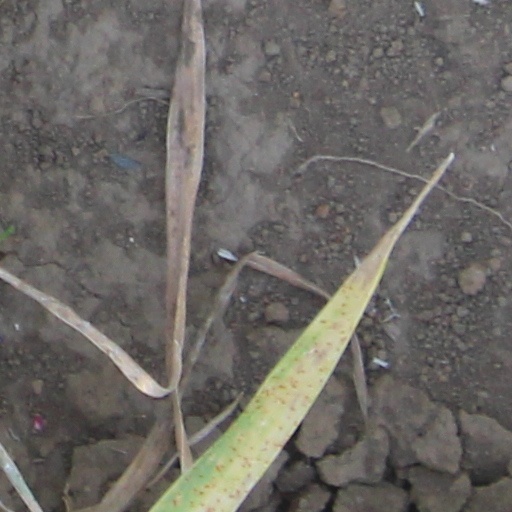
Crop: wheat